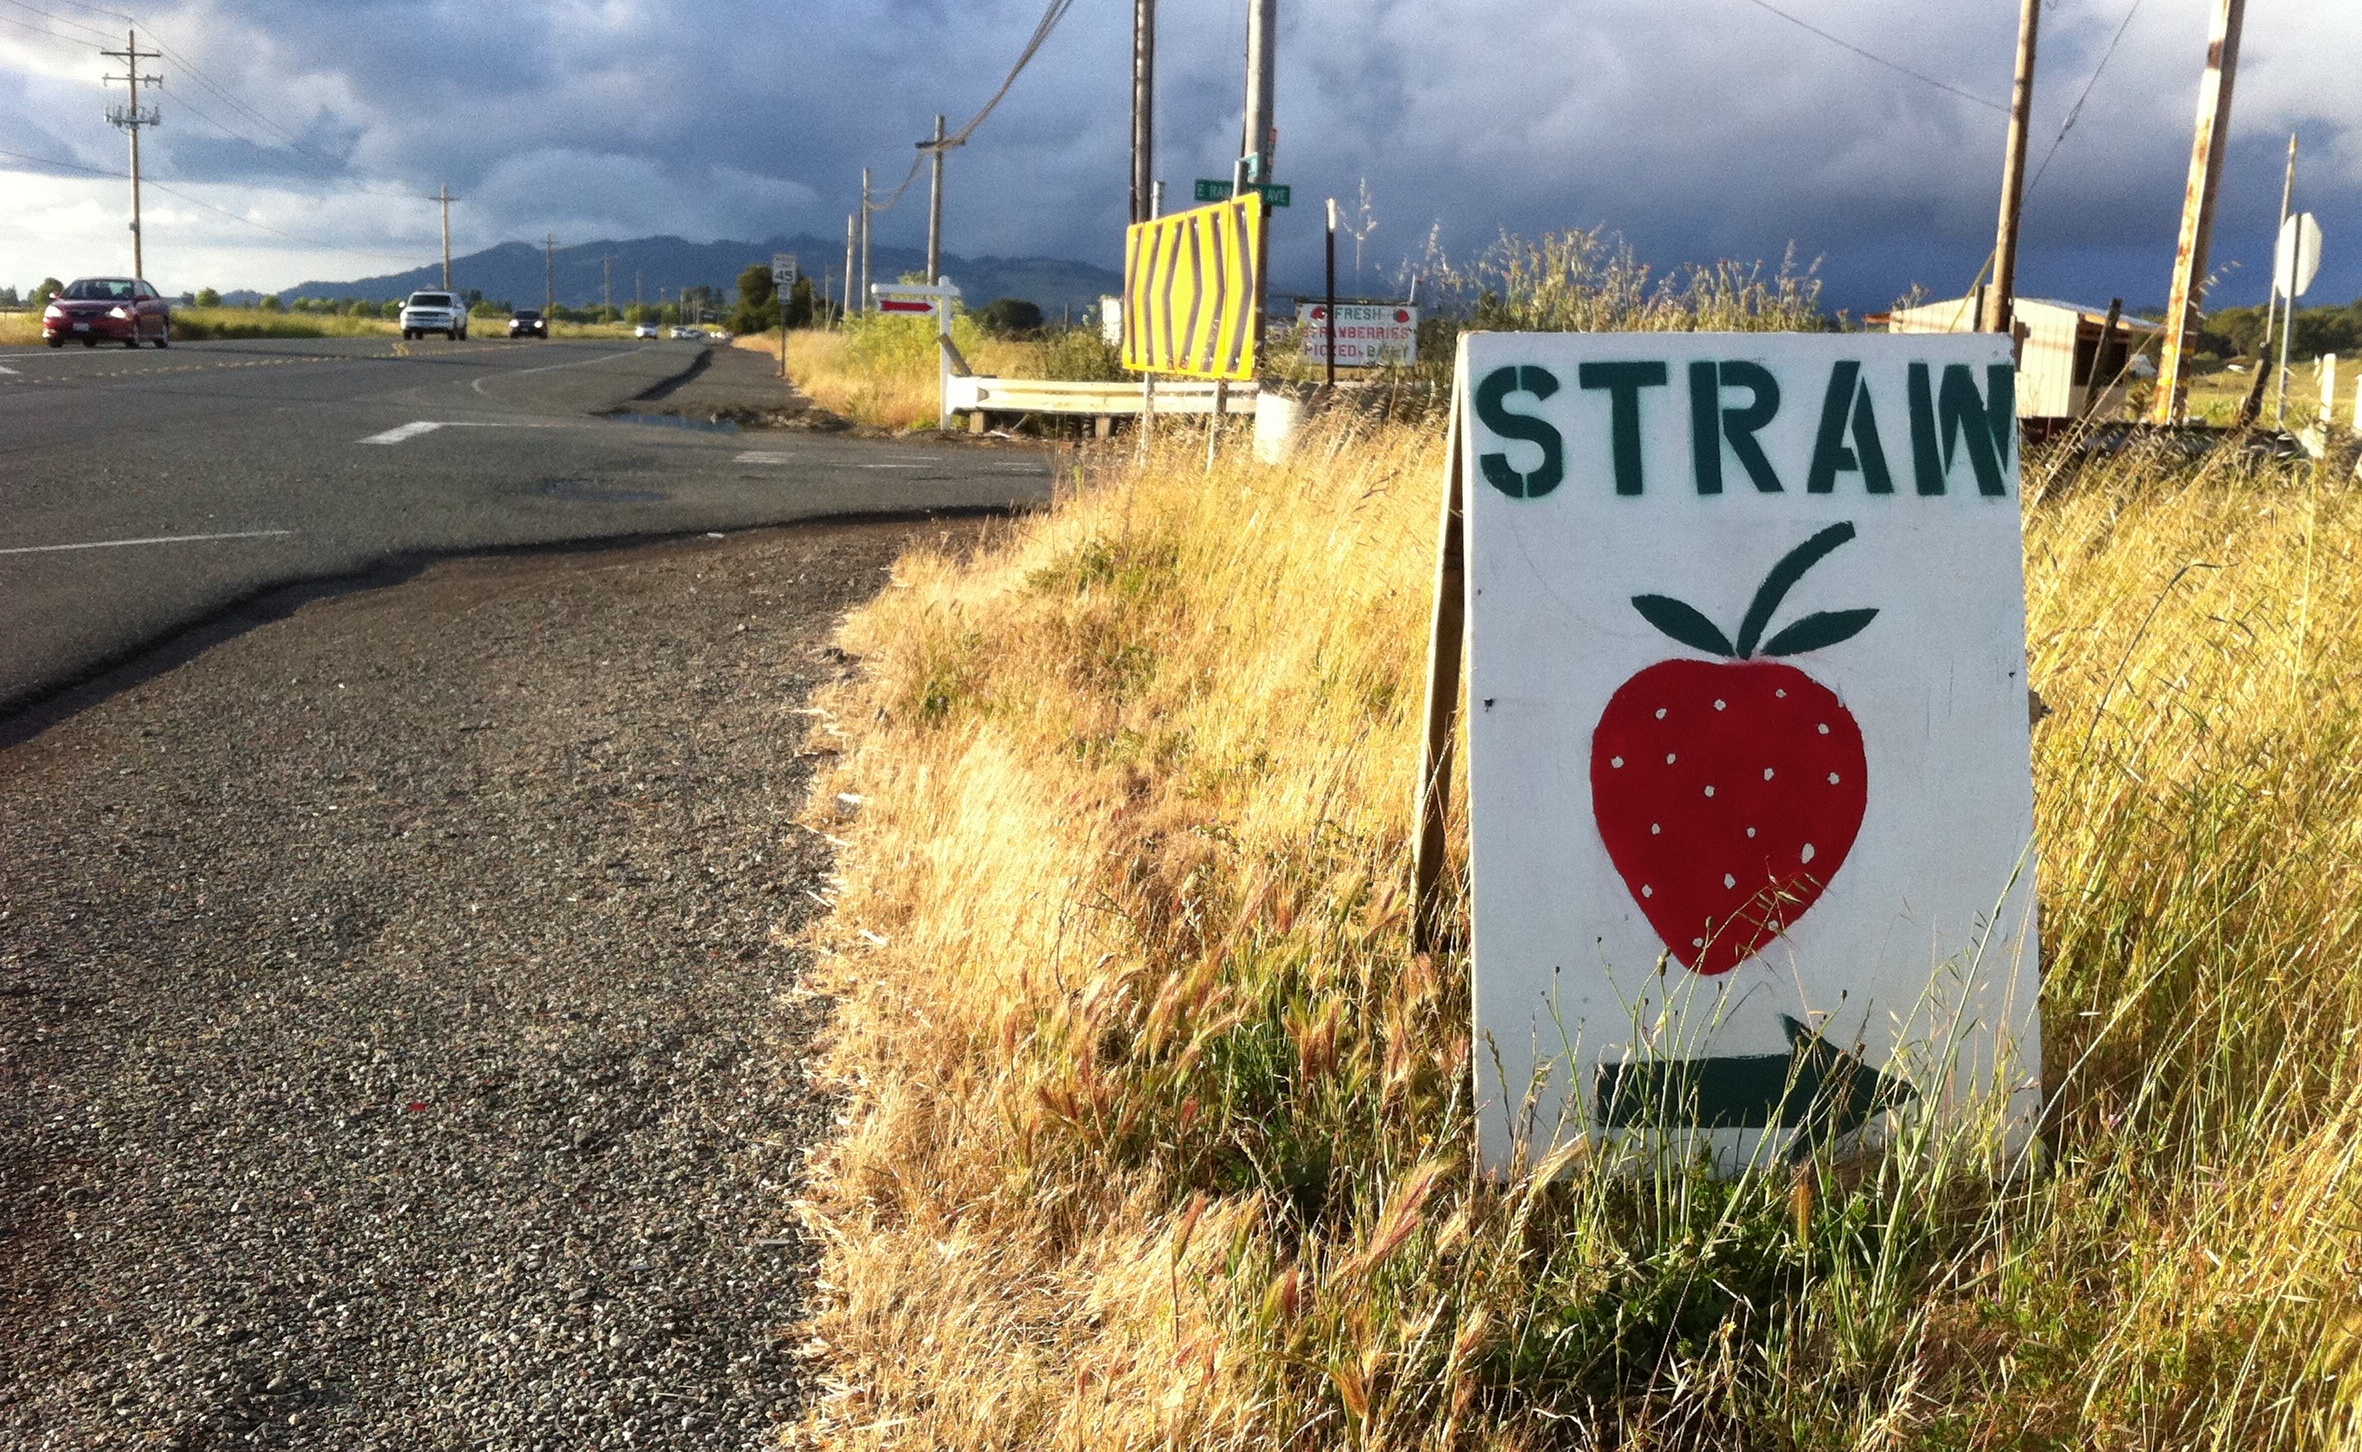
road, wind, sign, signage, lane, traffic sign